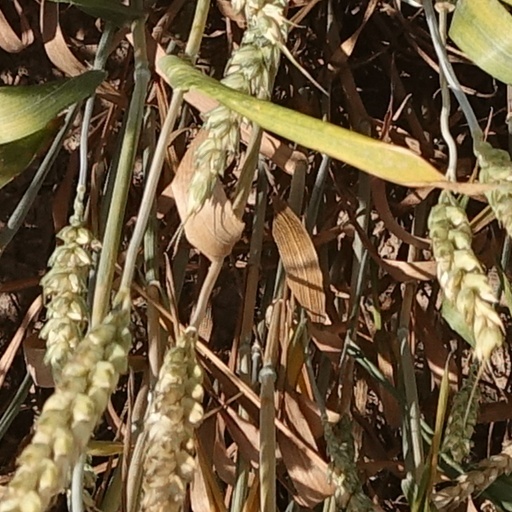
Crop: wheat